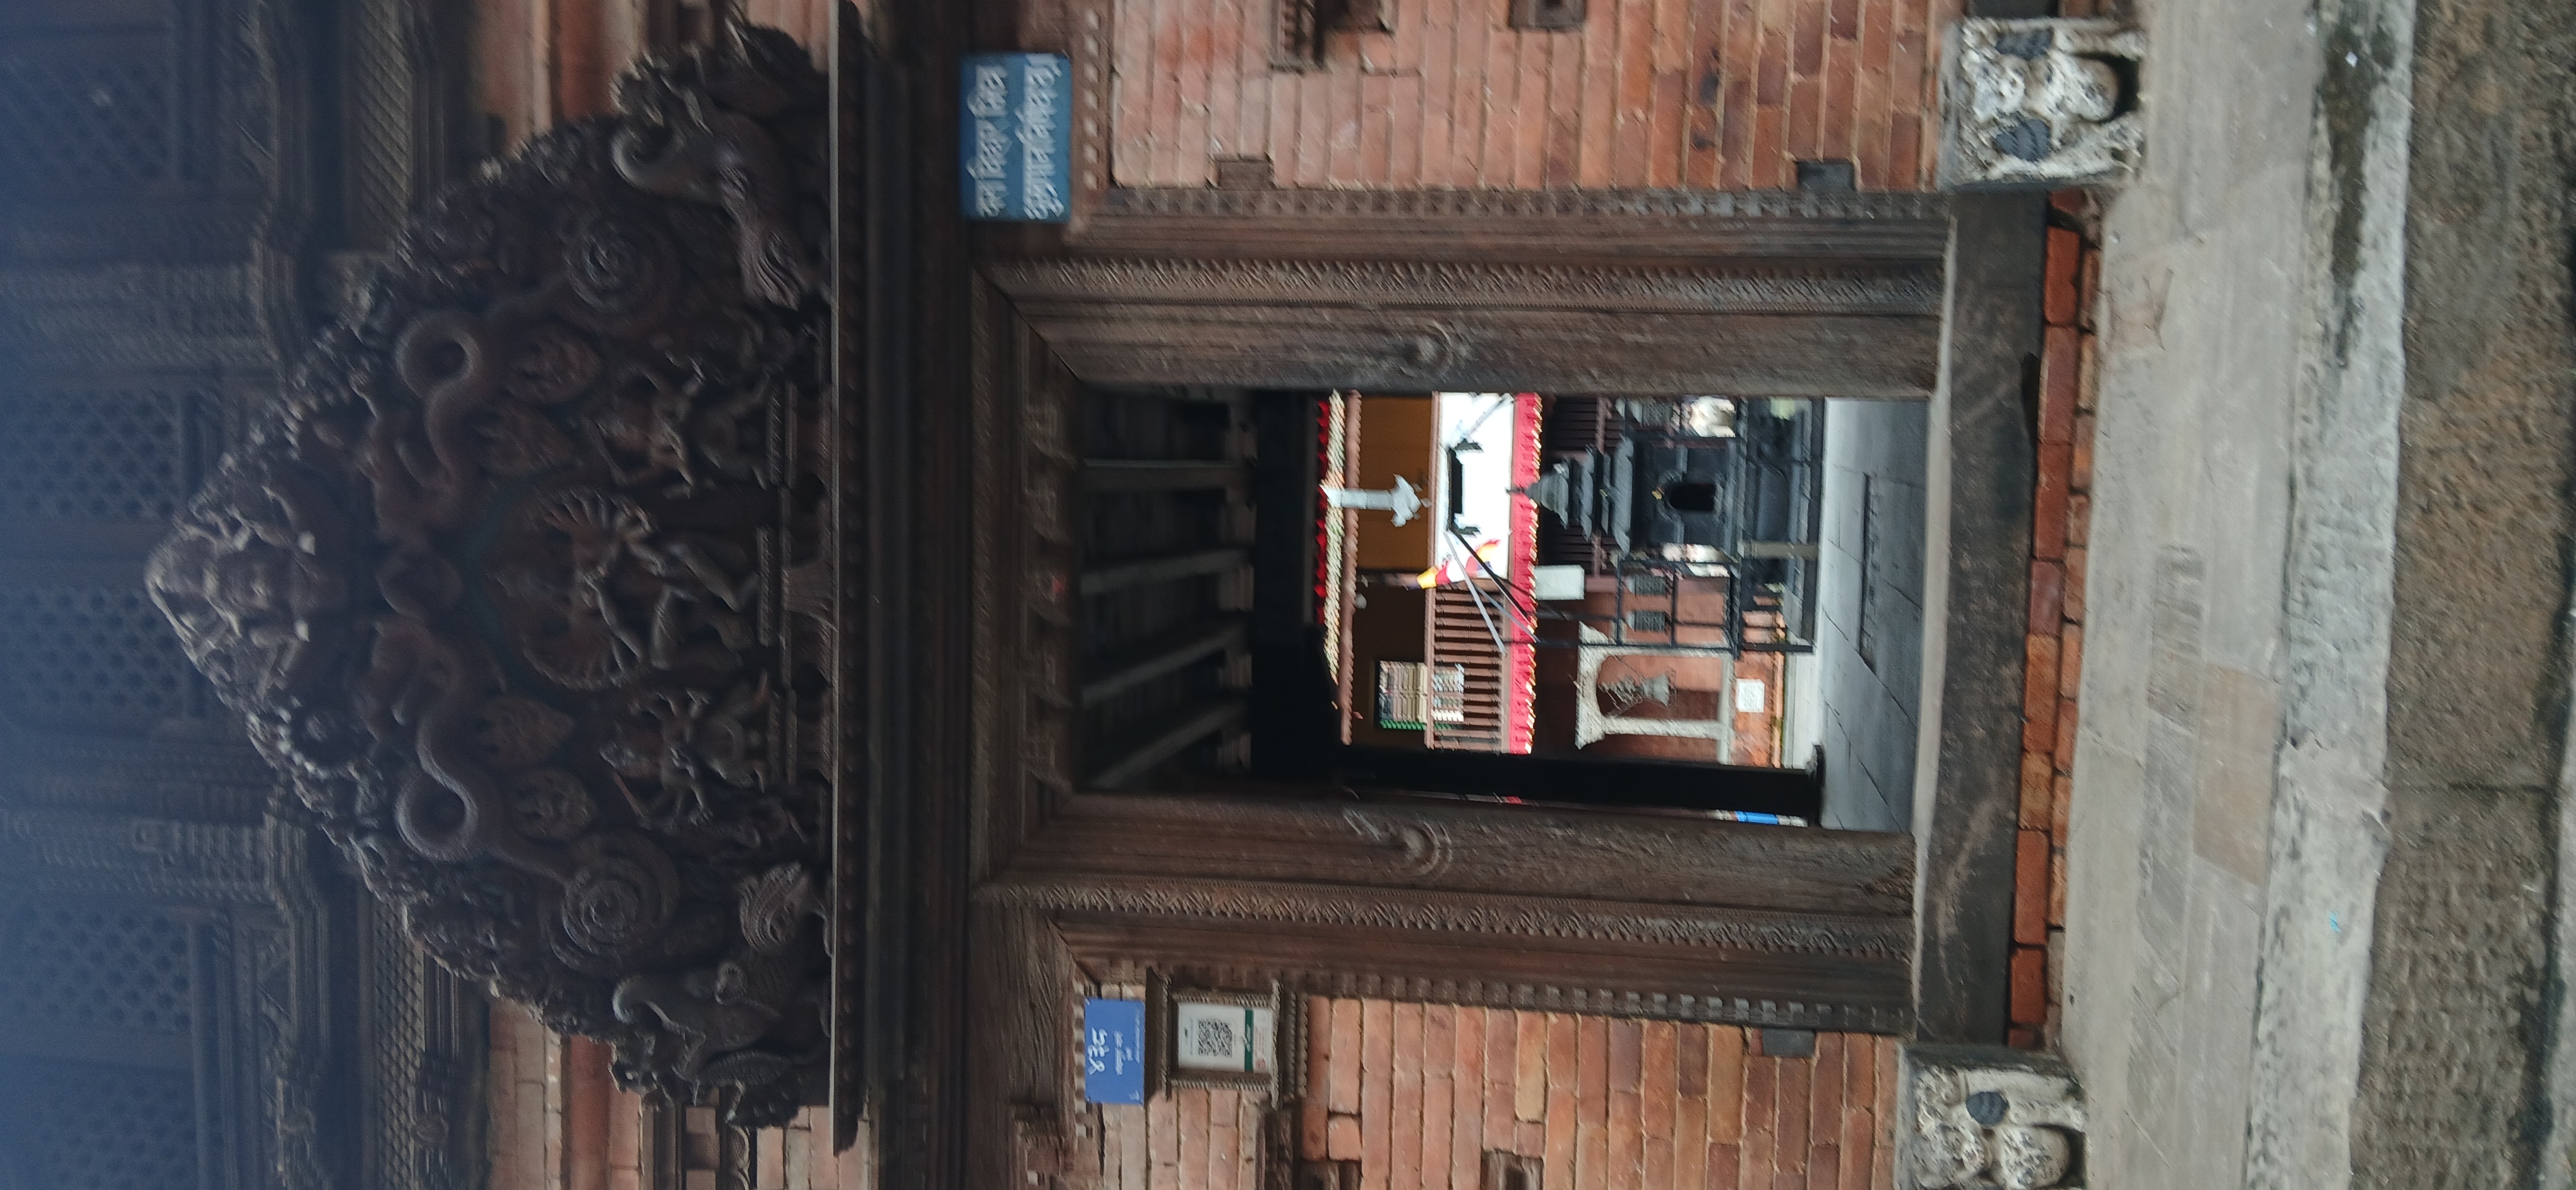
Heritage site: Yampi_Mahabihar